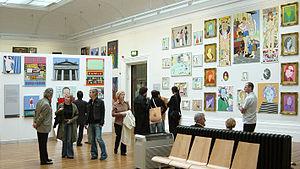
Paul Harvey, né le 7 mai 1960, est un musicien et un peintre britannique rattaché au courant du stuckisme. Son travail a servi à promouvoir le mouvement à la biennale de Liverpool, en 2004. Son œuvre puise dans celle d'Alphonse Mucha et dans le mouvement pop art en général. Ses créations représentent souvent des célébrités, comme Madonna.